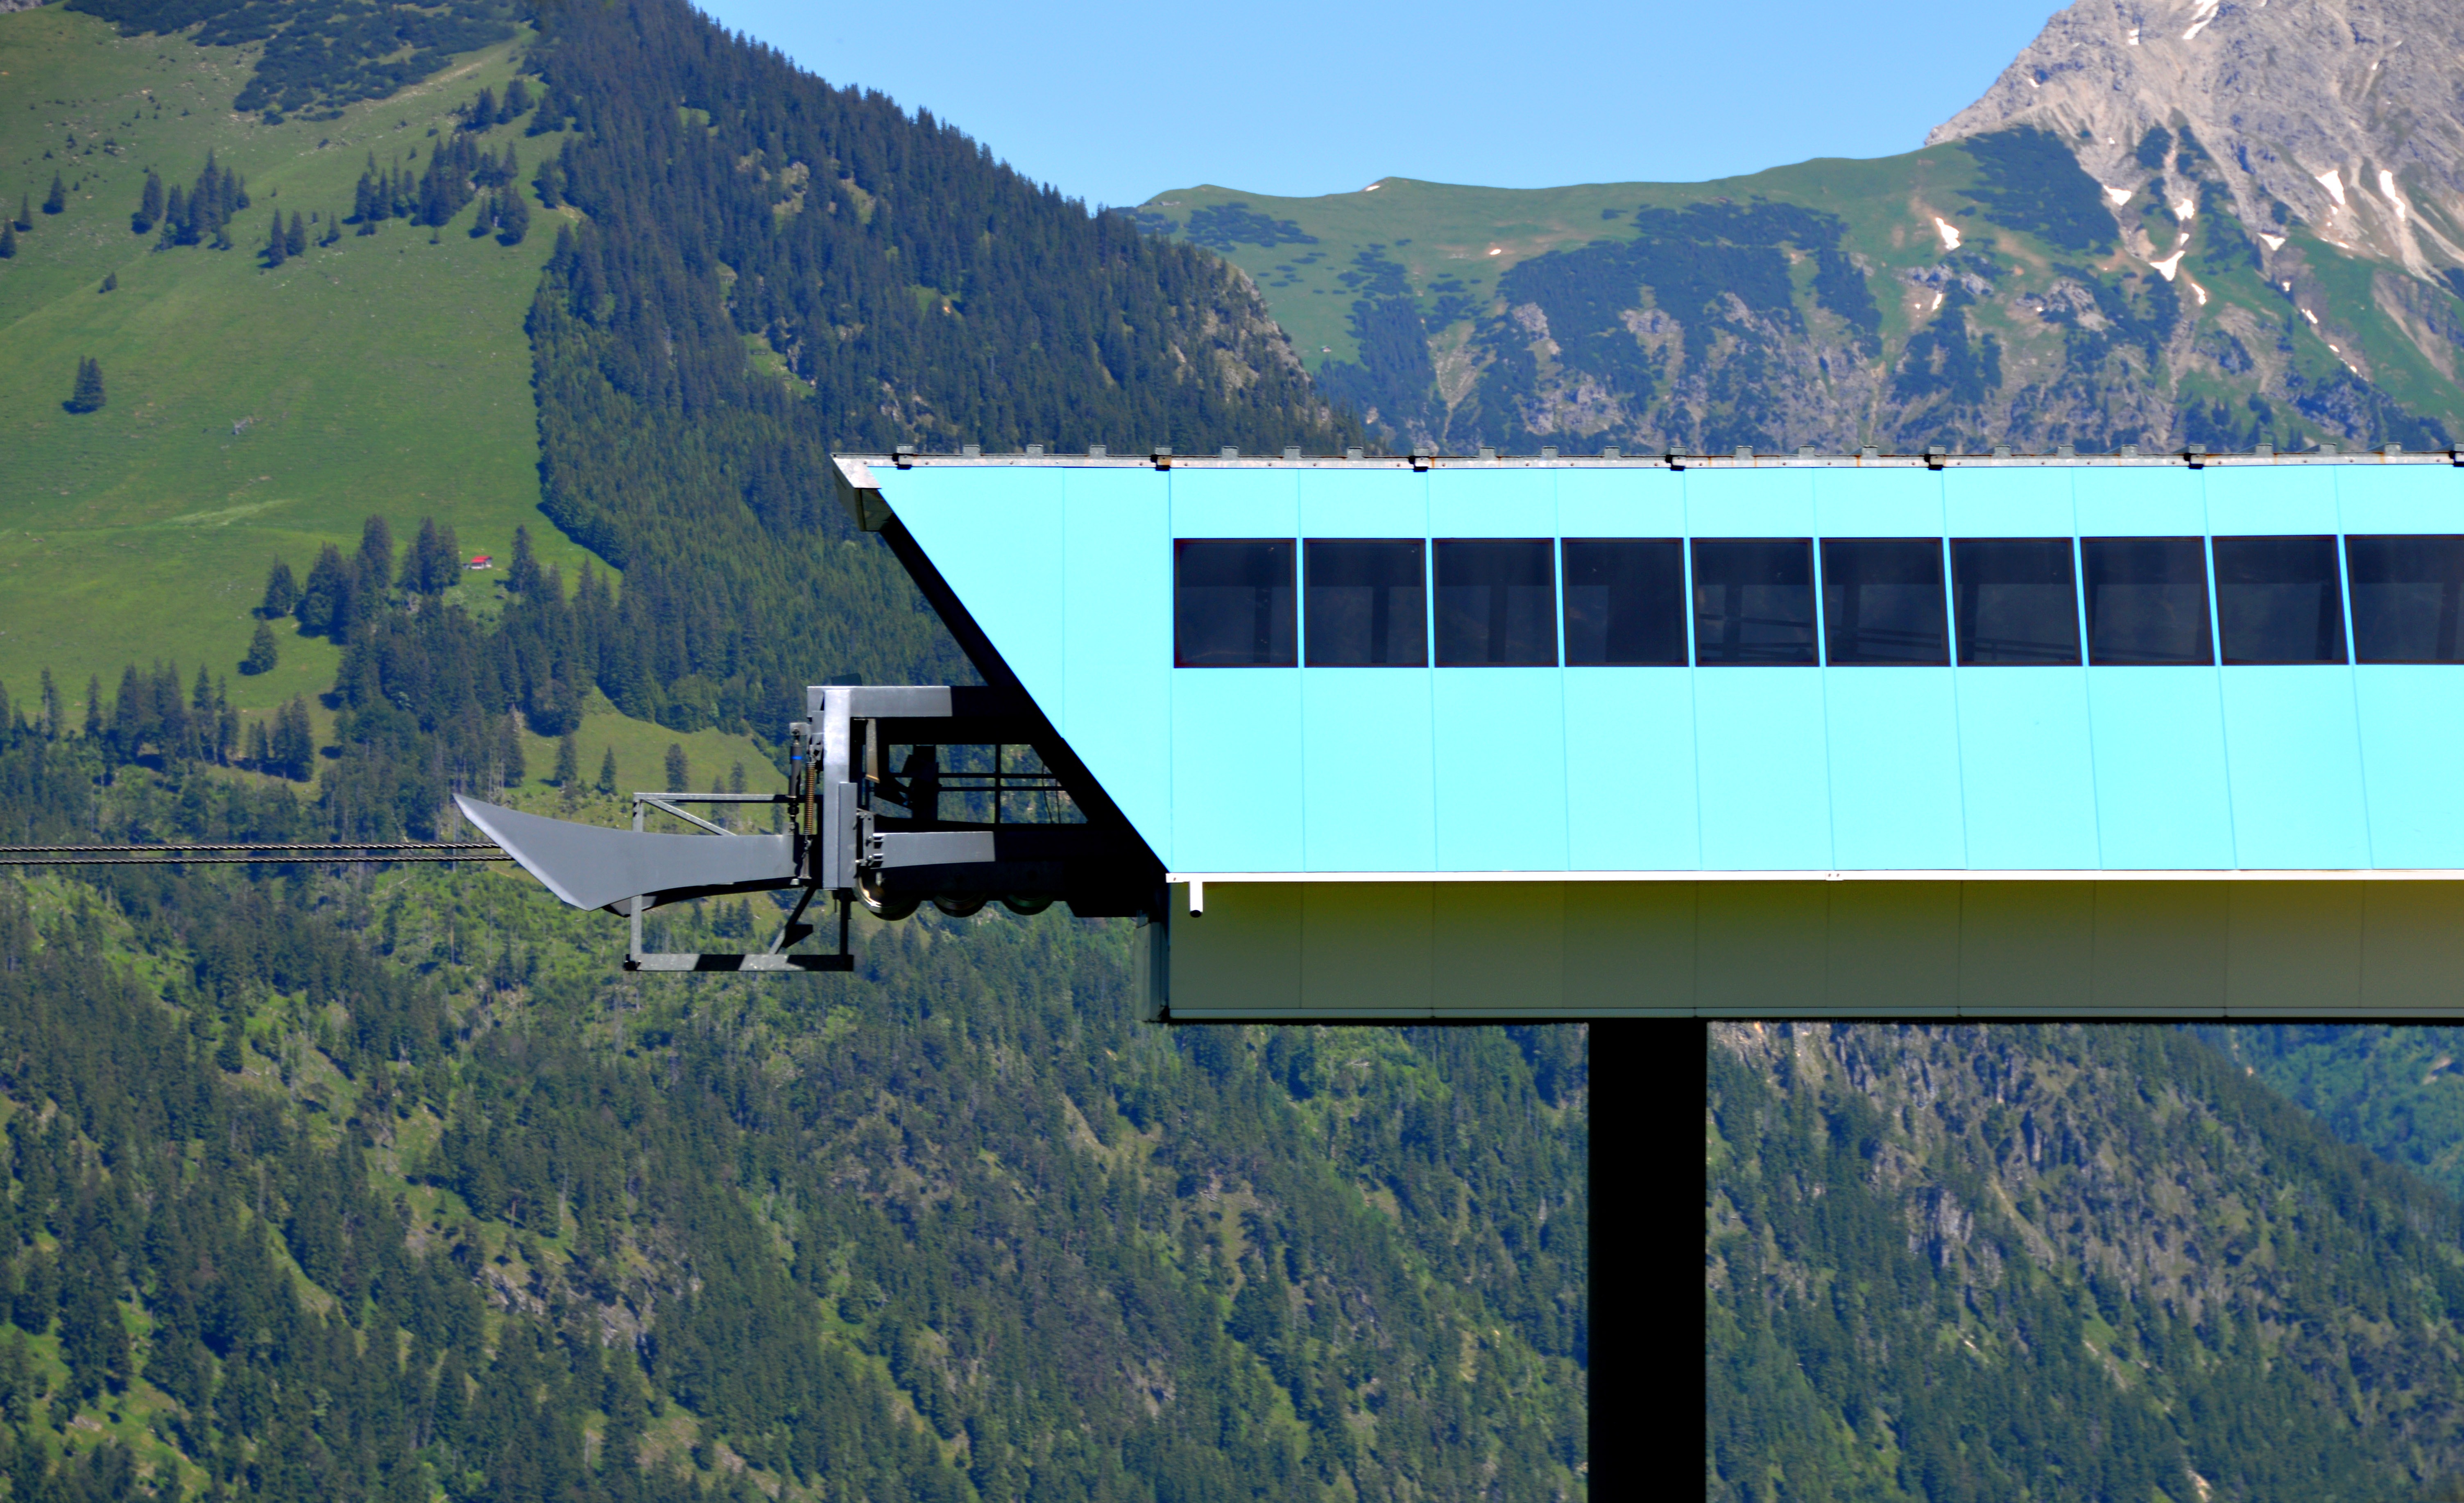
mountain, sky, lake, highway, mountain range, transport, chairlift, ski lift, fjord, reservoir, leisure, design, mountains, alps, graphic, gondola, material collection, mountain pass, atmosphere of earth, mountainous landforms